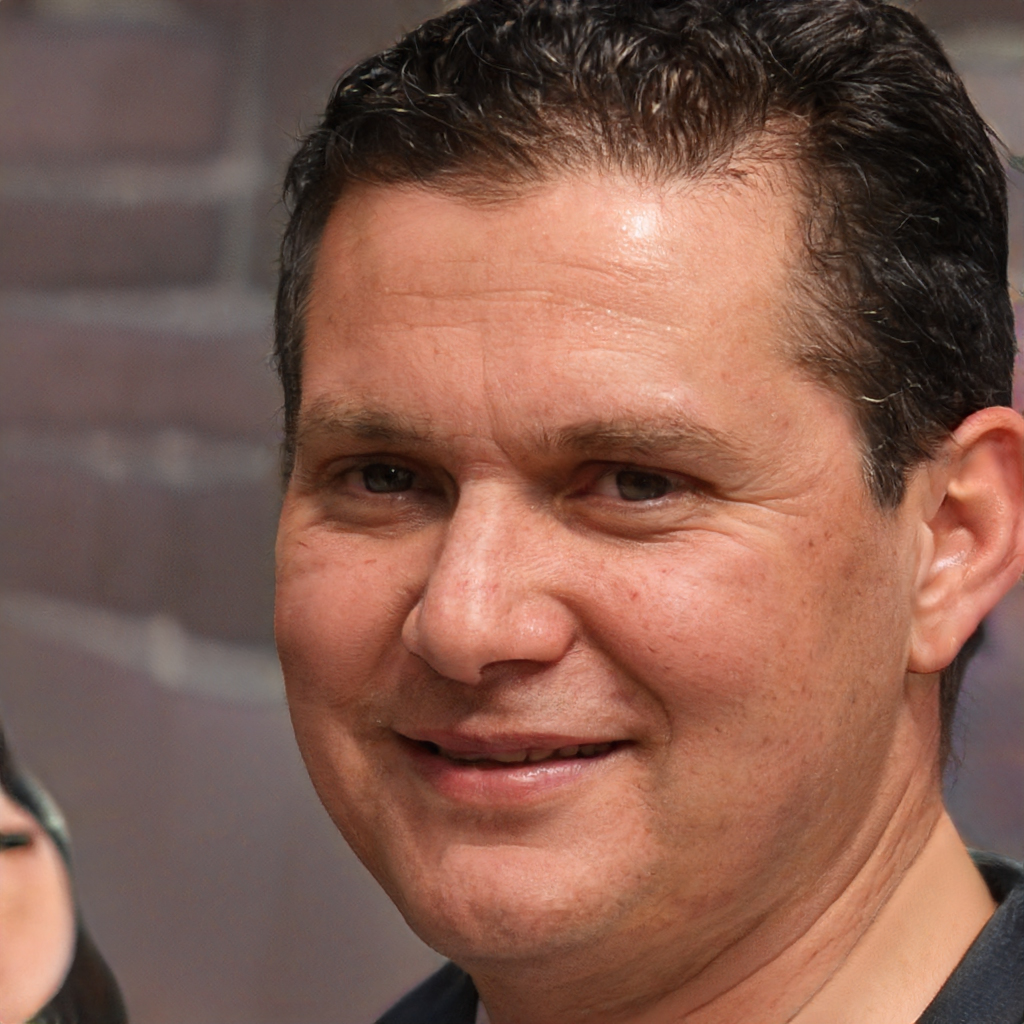
Gender: Male